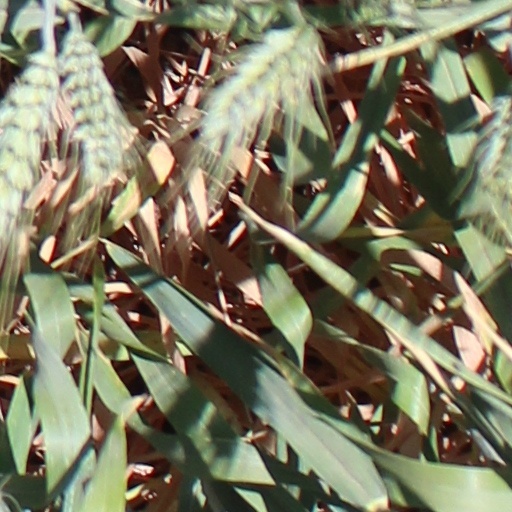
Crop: wheat